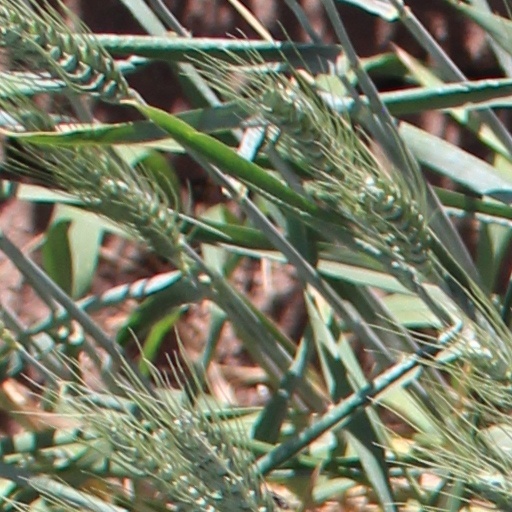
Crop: wheat